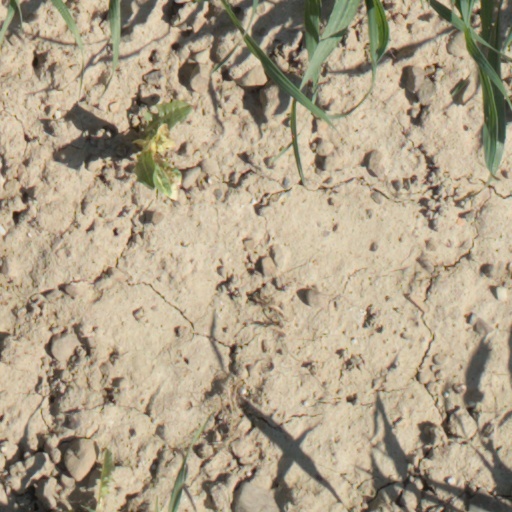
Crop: wheat